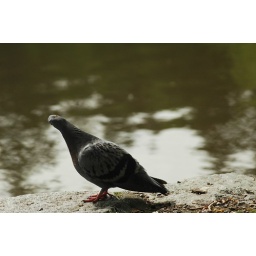
This pigeon was curious about the calls of a red-winged blackbird who had landed in a tree overhead.